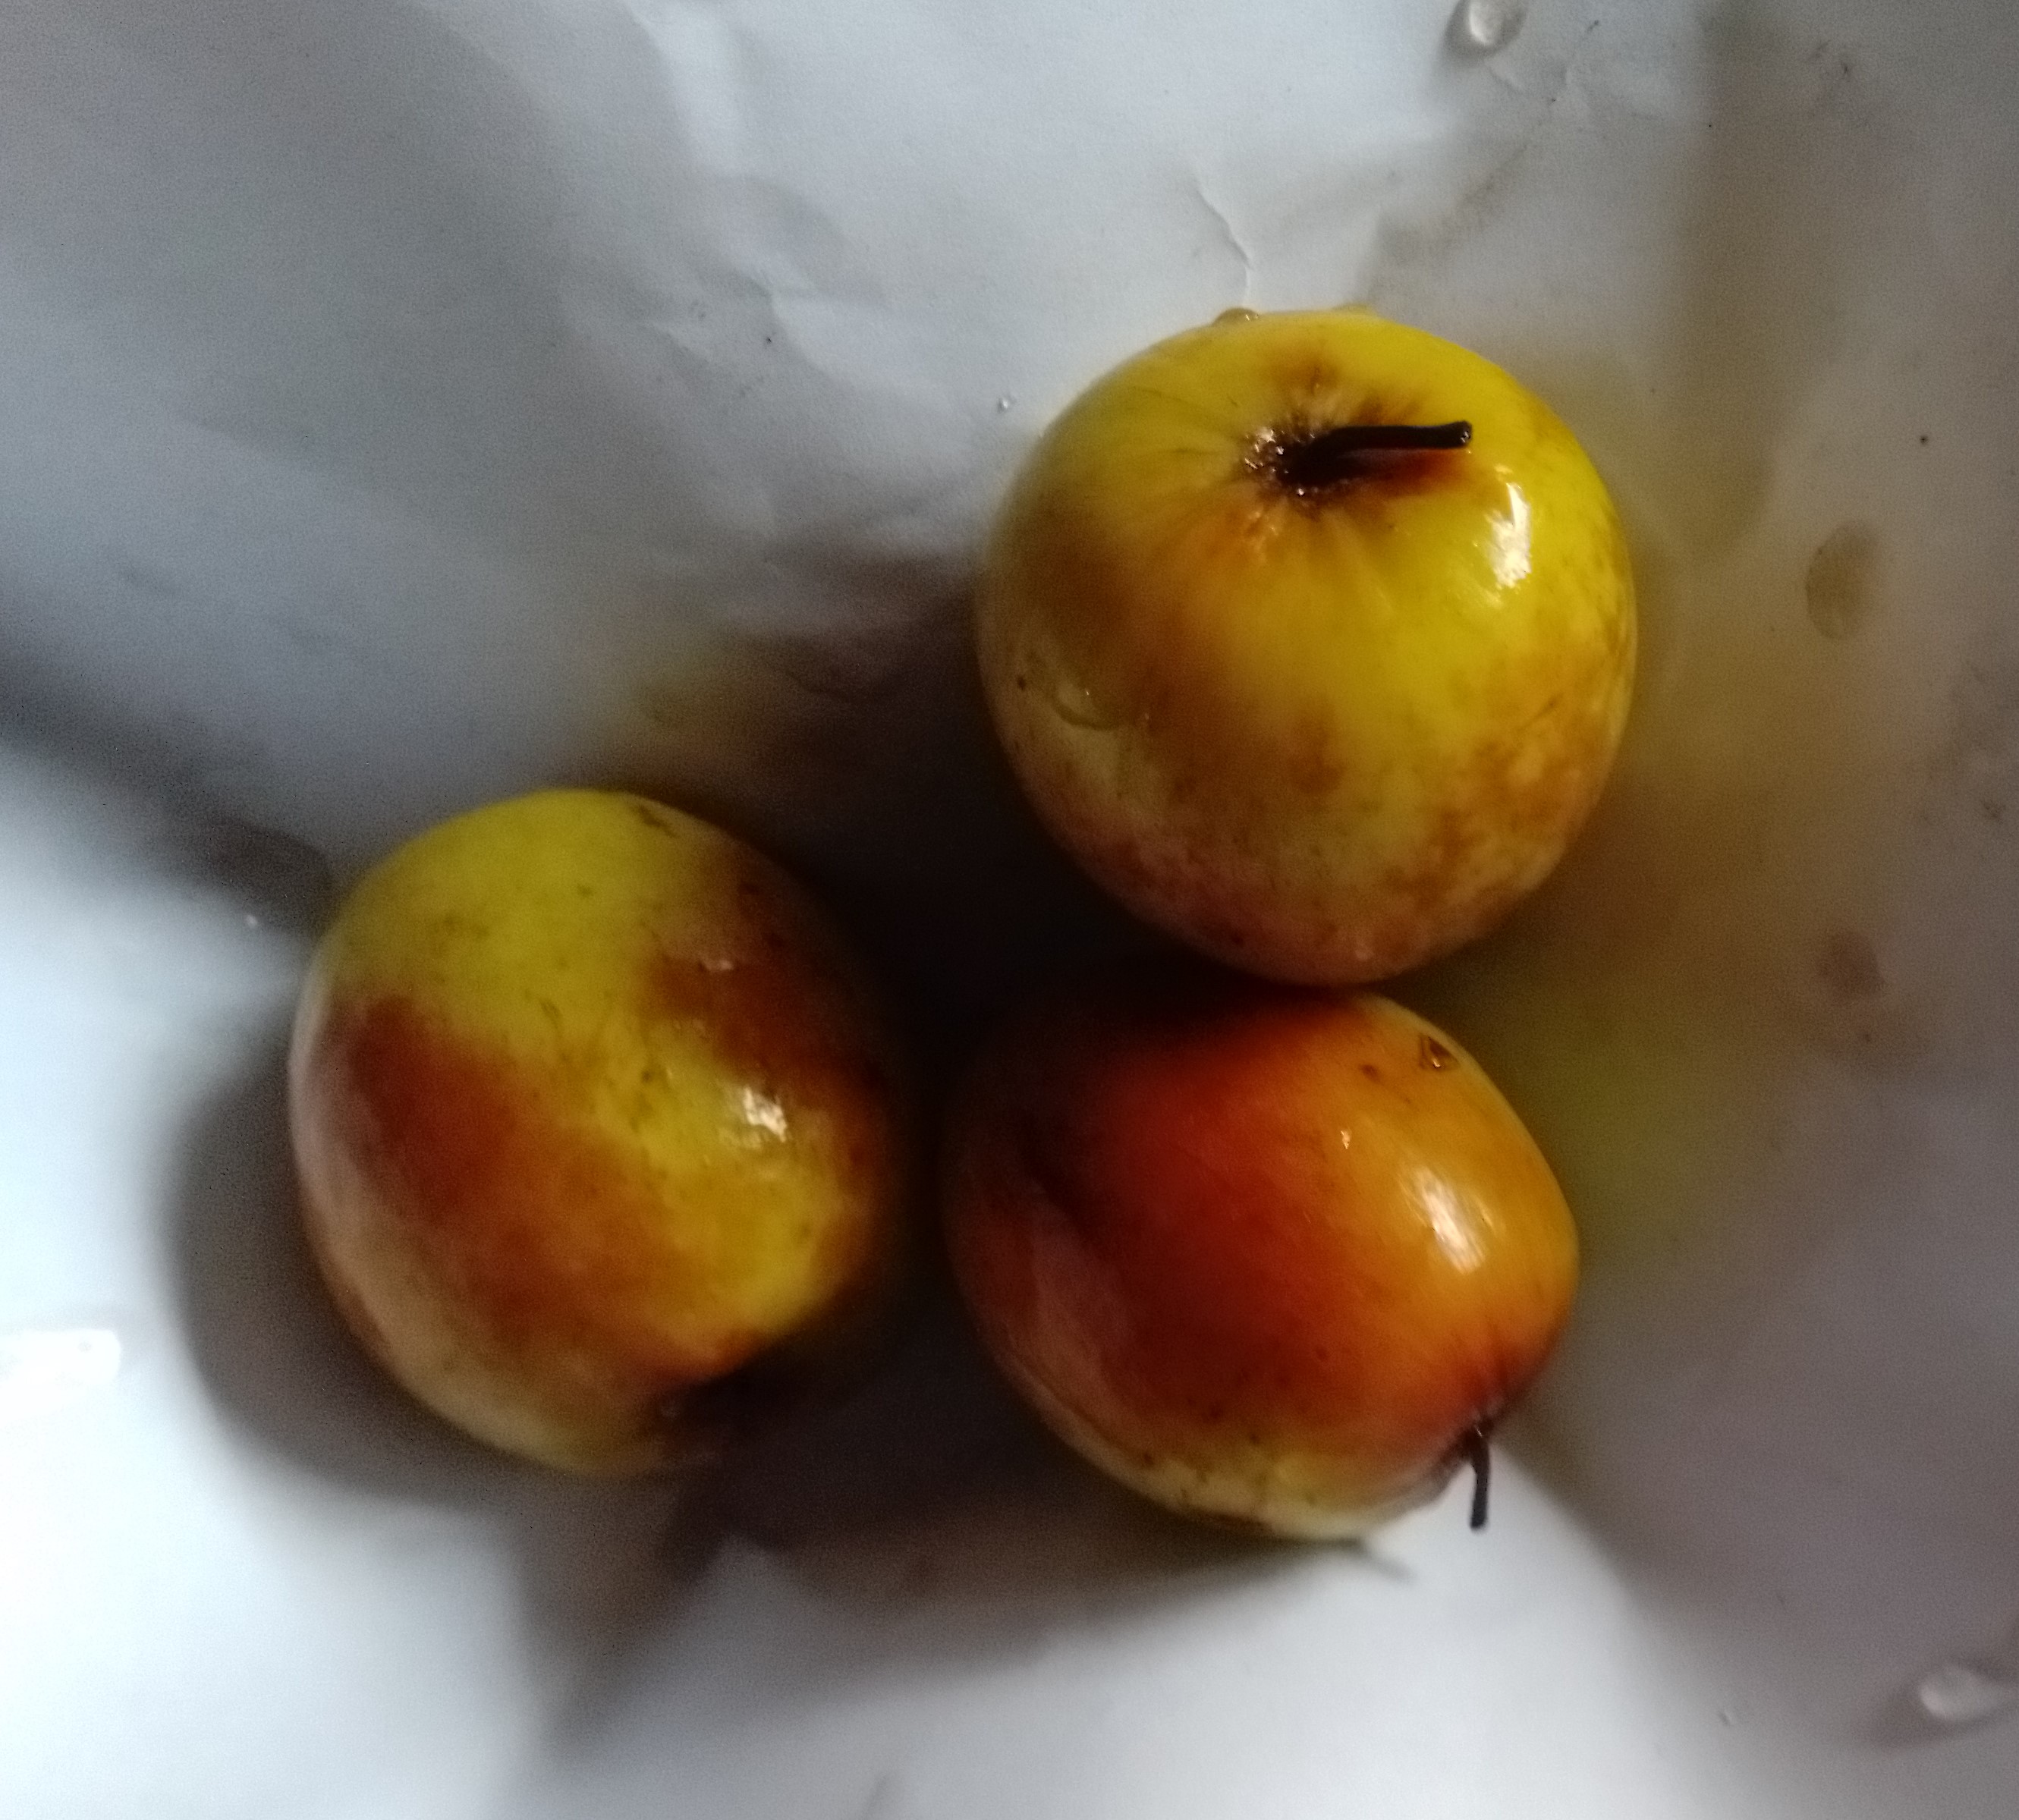
Fruit: jujube
Condition: rotten